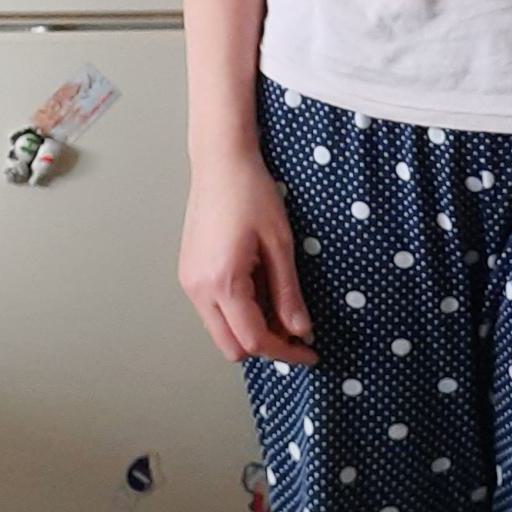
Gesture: no_gesture